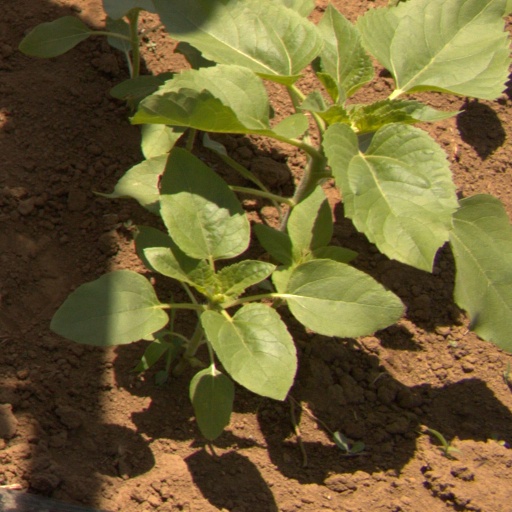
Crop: Jerusalem artichoke